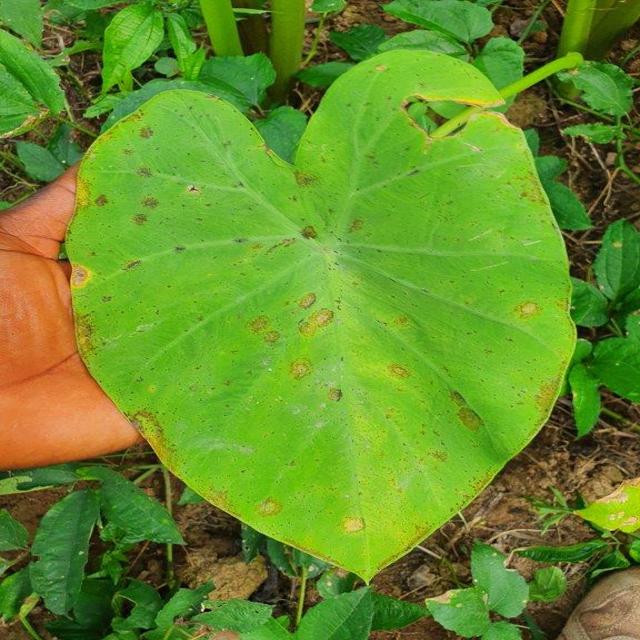
Label: Mid_Blight